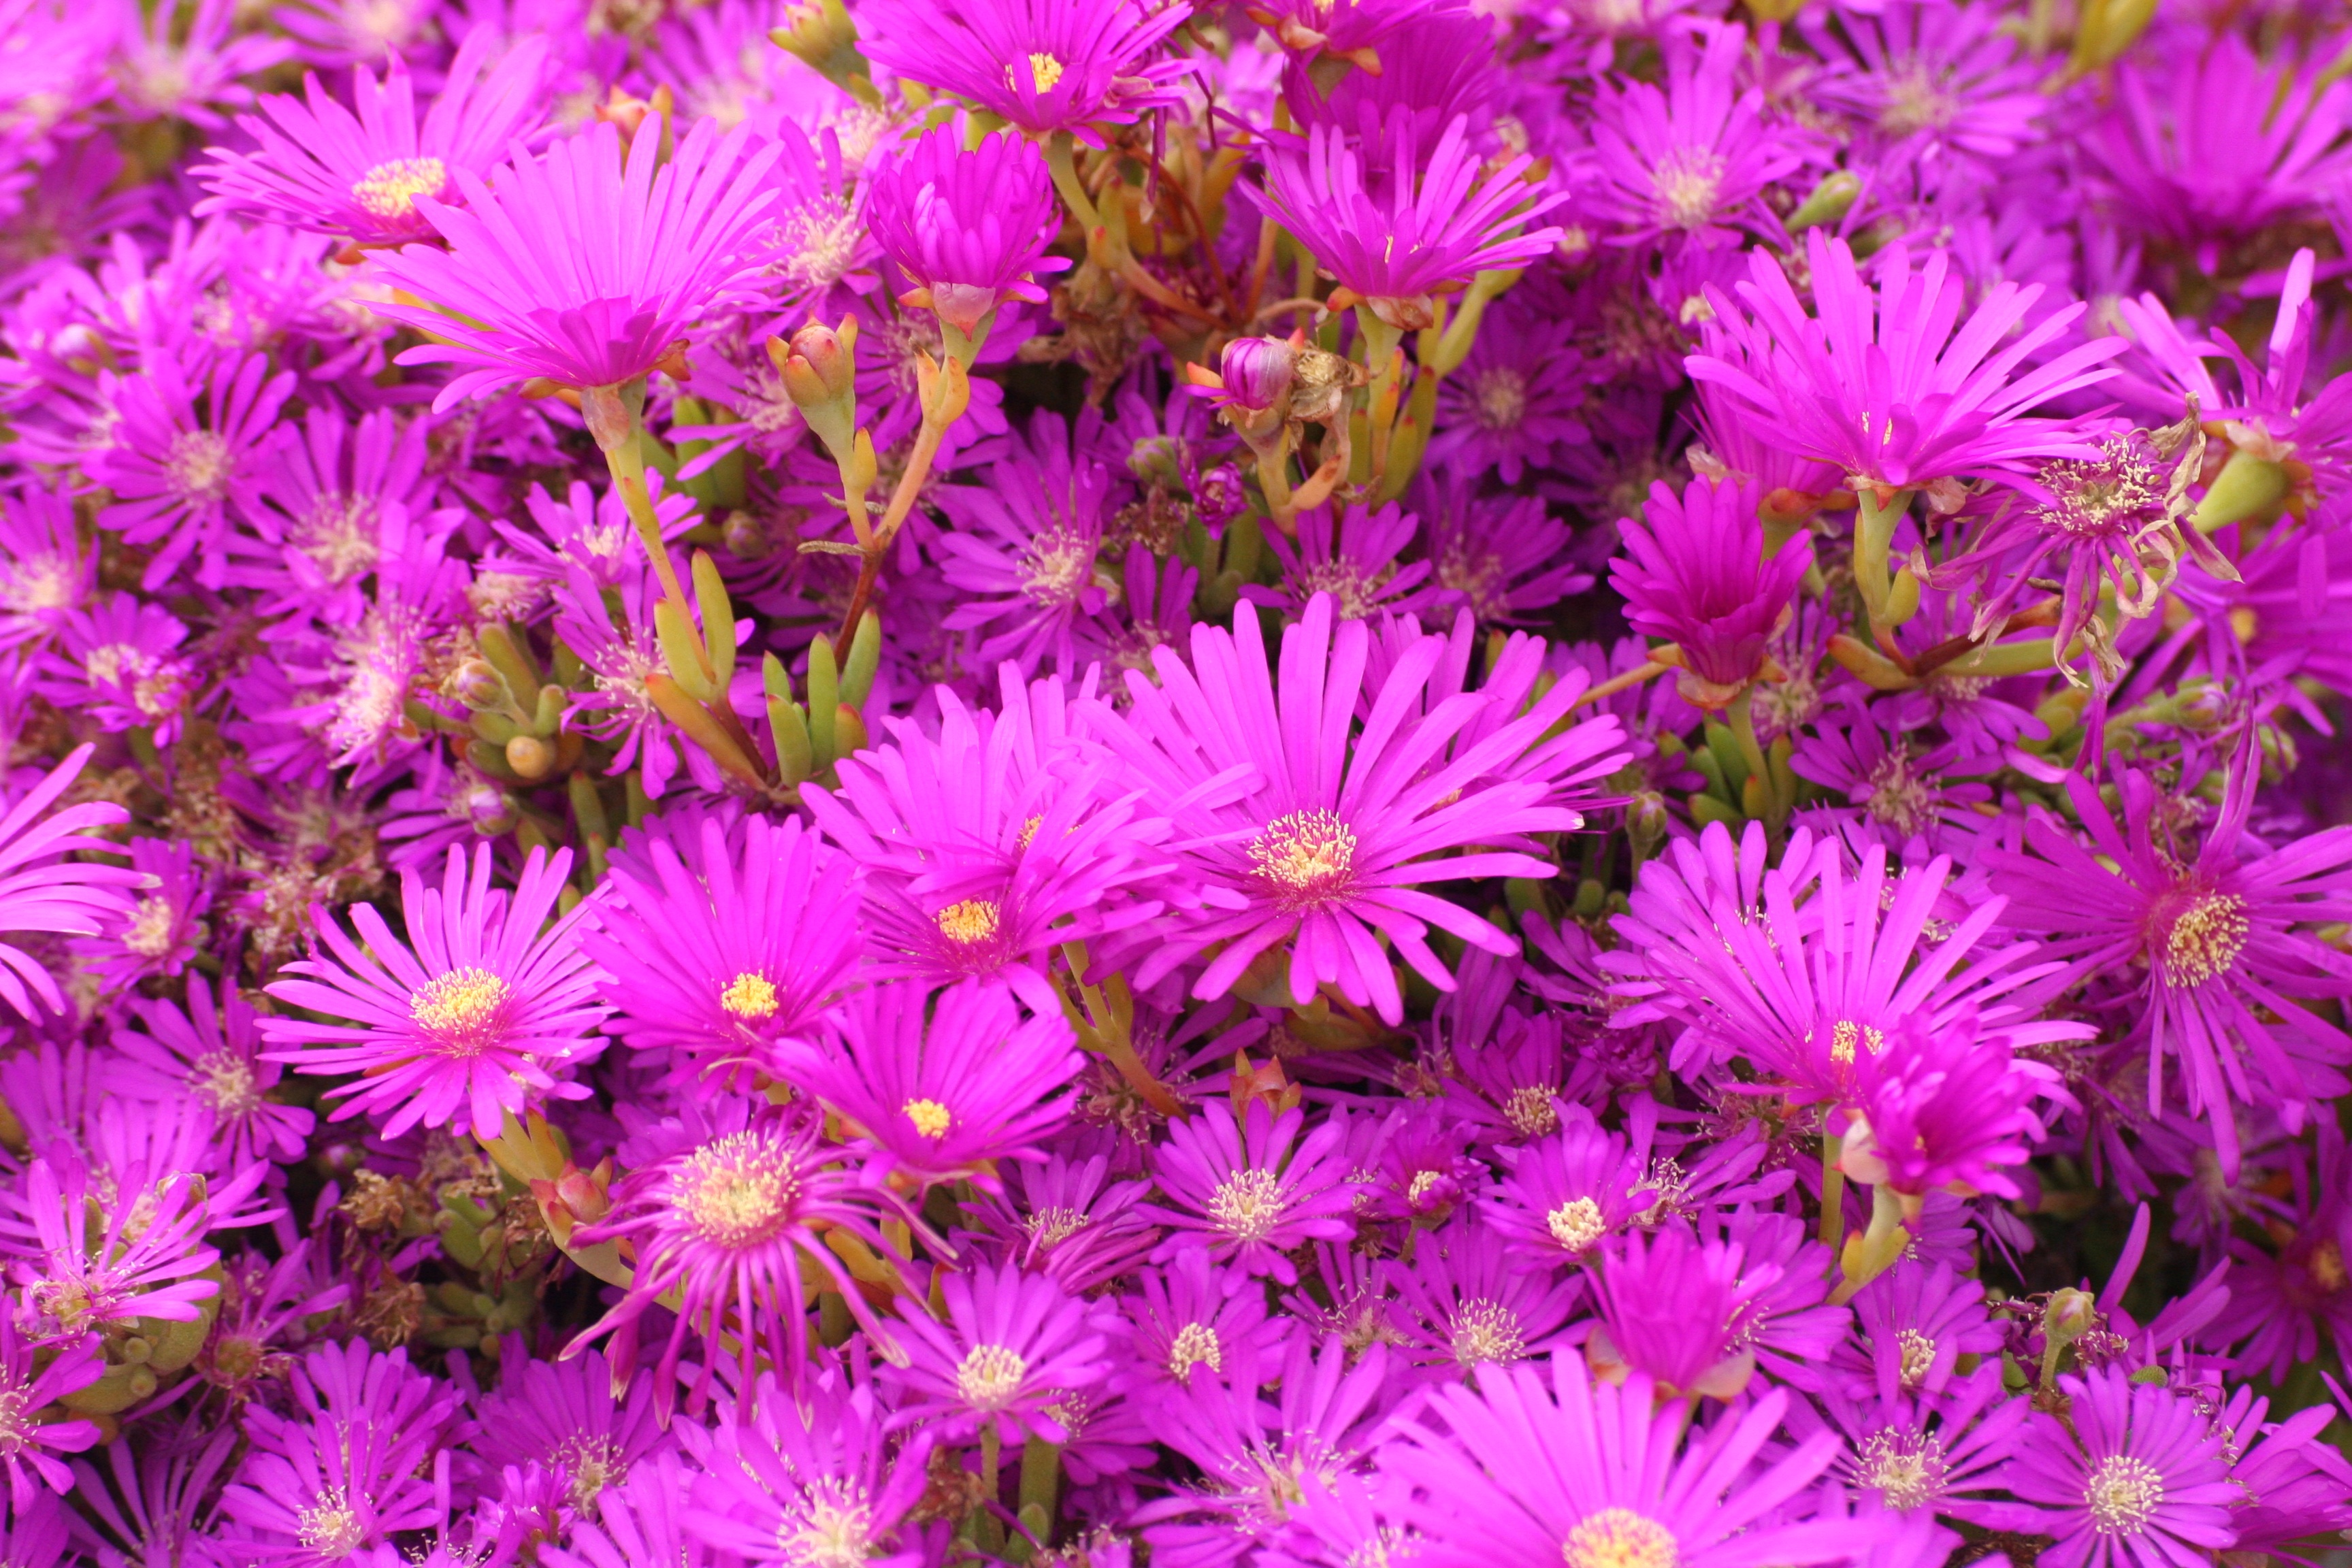
nature, plant, flower, petal, spring, pink, flora, wildflower, wild flowers, pigface, aster, flowering plant, daisy family, ice plant, annual plant, land plant, chrysanths, ice plant family, dorotheanthus bellidiformis, karkalla